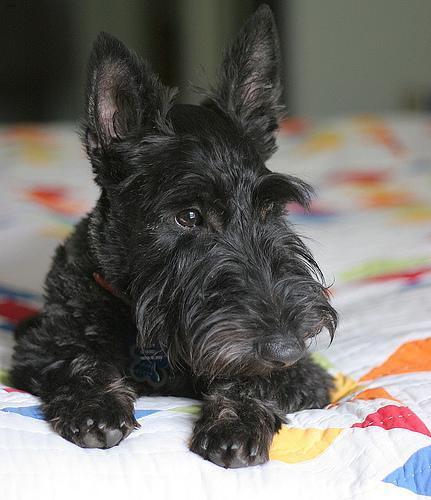
scottish terrier